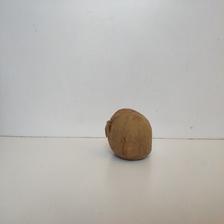
Size: Spoiled